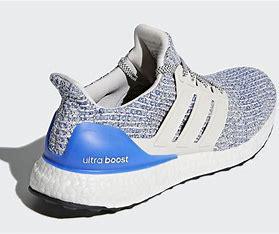
Brand: Adidas
Model: Ultra Boost 4